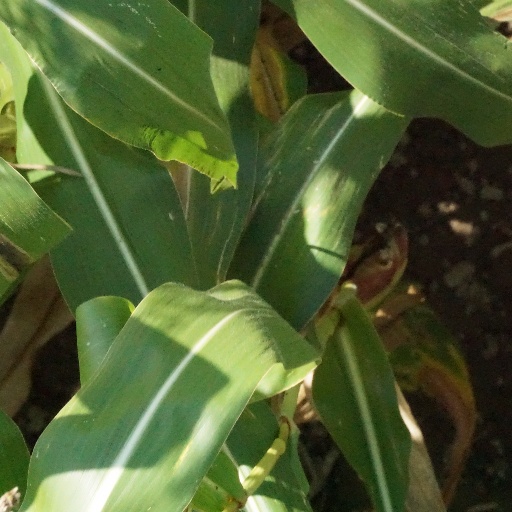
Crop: maize; corn